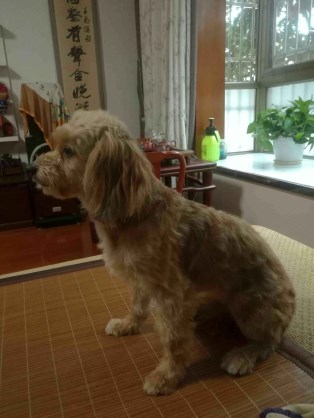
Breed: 2925-n000114-toy_poodle